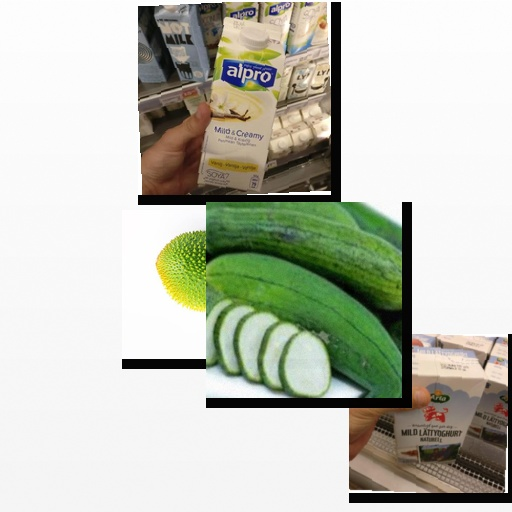
Food items: natural_low_fat_yogurt, vanilla_soy_yogurt, sponge_gourd, spiny_gourd